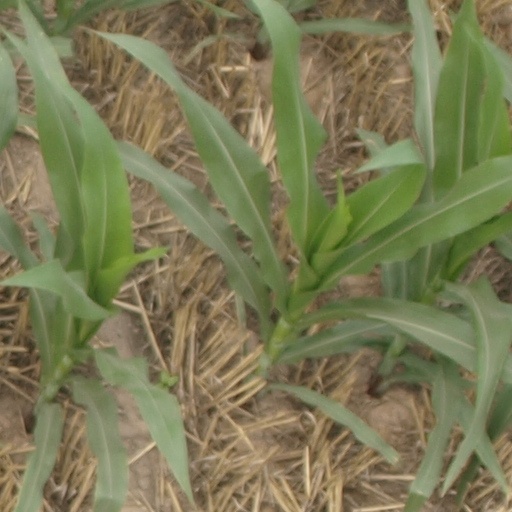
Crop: maize; corn